Robert Stuart MacArthur

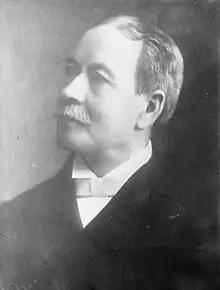
Robert Stuart MacArthur,

Robert Stuart MacArthur (July 31, 1841 – February 23, 1923) was a Baptist preacher, lecturer, and author. He was a longtime pastor of the Calvary Baptist Church in New York City, raising it to prominence in his more than 40 years there.